Instant Replay Game

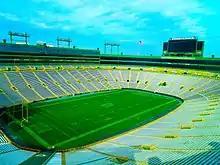
Lambeau Field, pictured here in 2012, was the site of the Instant Replay Game.

The Bears–Packers rivalry is the most played rivalry in NFL history, with over 200 games played since 1921. Each team has had periods of sustained success over the other, but the late 1980s saw the Bears win eight straight games against the Packers from 1985 to 1988. During these four seasons, the Bears went to the playoffs each year, including winning the Super Bowl during the 1985 NFL season. The Packers on the other hand had only been to the playoffs twice since 1967, with the last time being the strike-shortened 1982 NFL season.